William J. Stratton

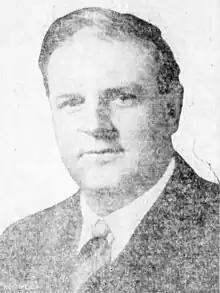
Stratton circa 1926

William Joseph Stratton (January 28, 1886 – May 8, 1938) was an American politician. His son William Grant Stratton was born in Ingleside, Lake County, Ill., on February 26, 1914.